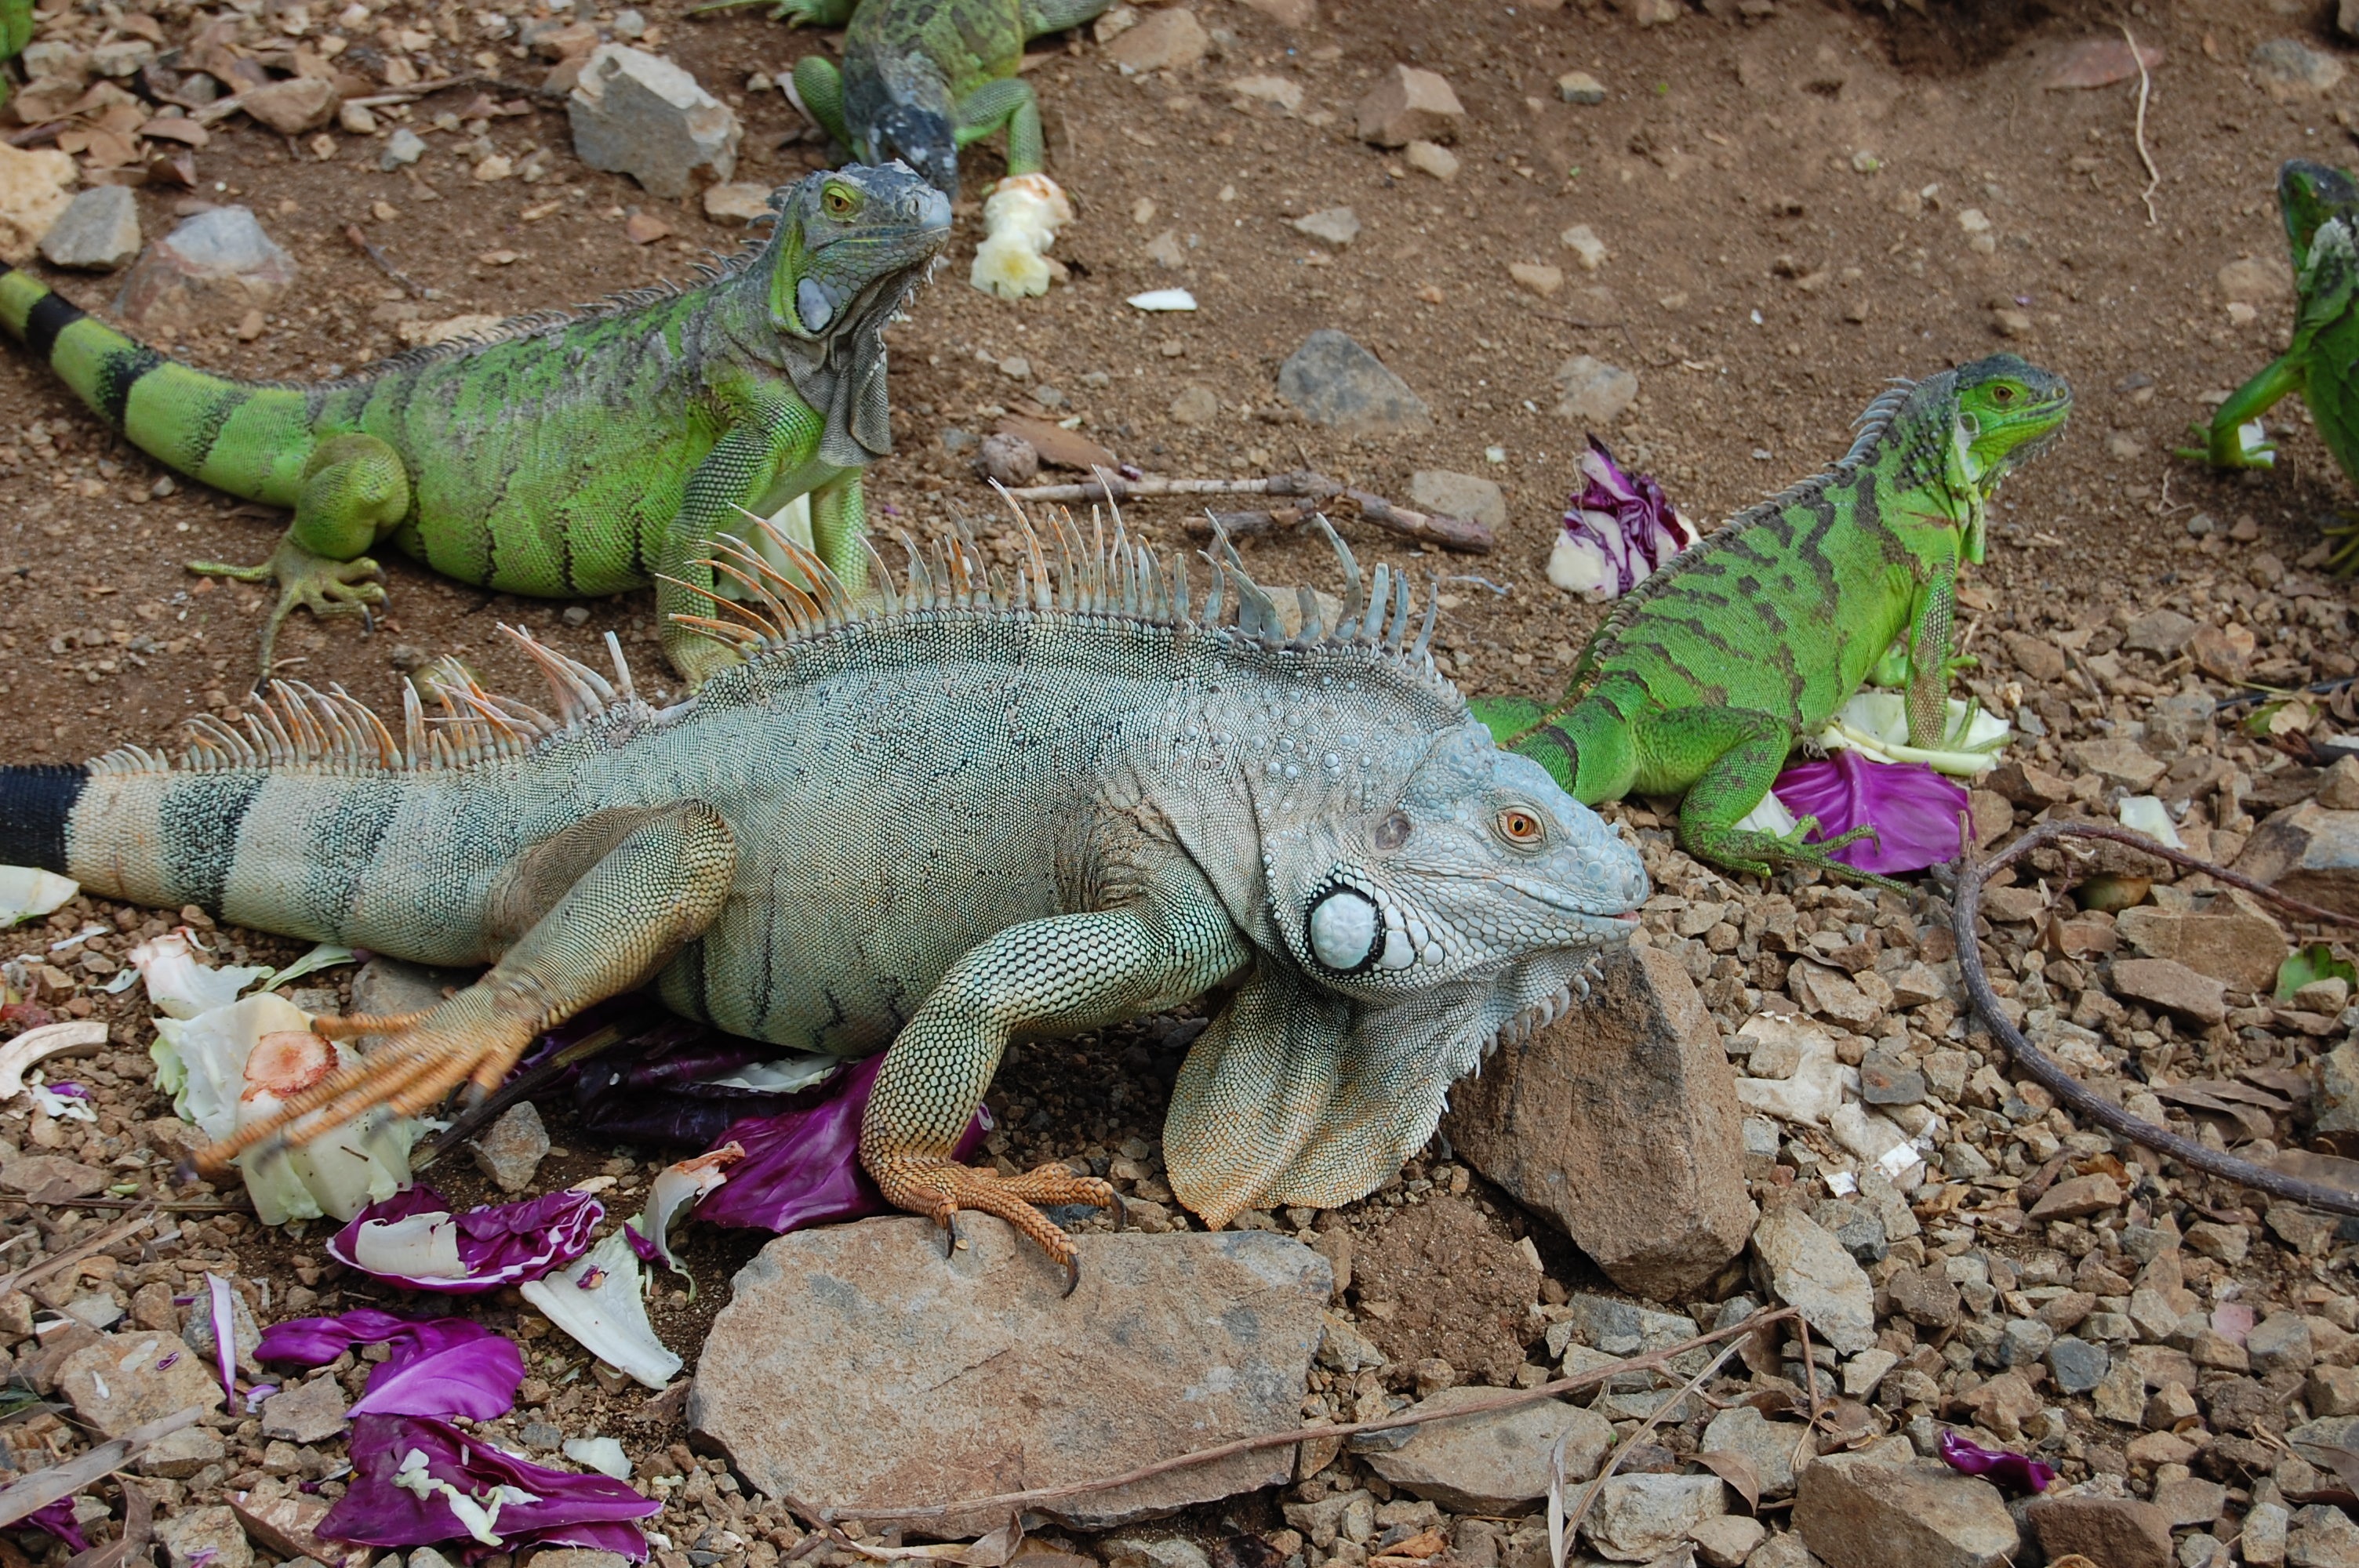
wildlife, pet, green, tropical, reptile, iguana, fauna, lizard, crawling, vertebrate, creature, scales, iguania, reptilian, lacerta, agamidae, scaled reptile, lacertidae